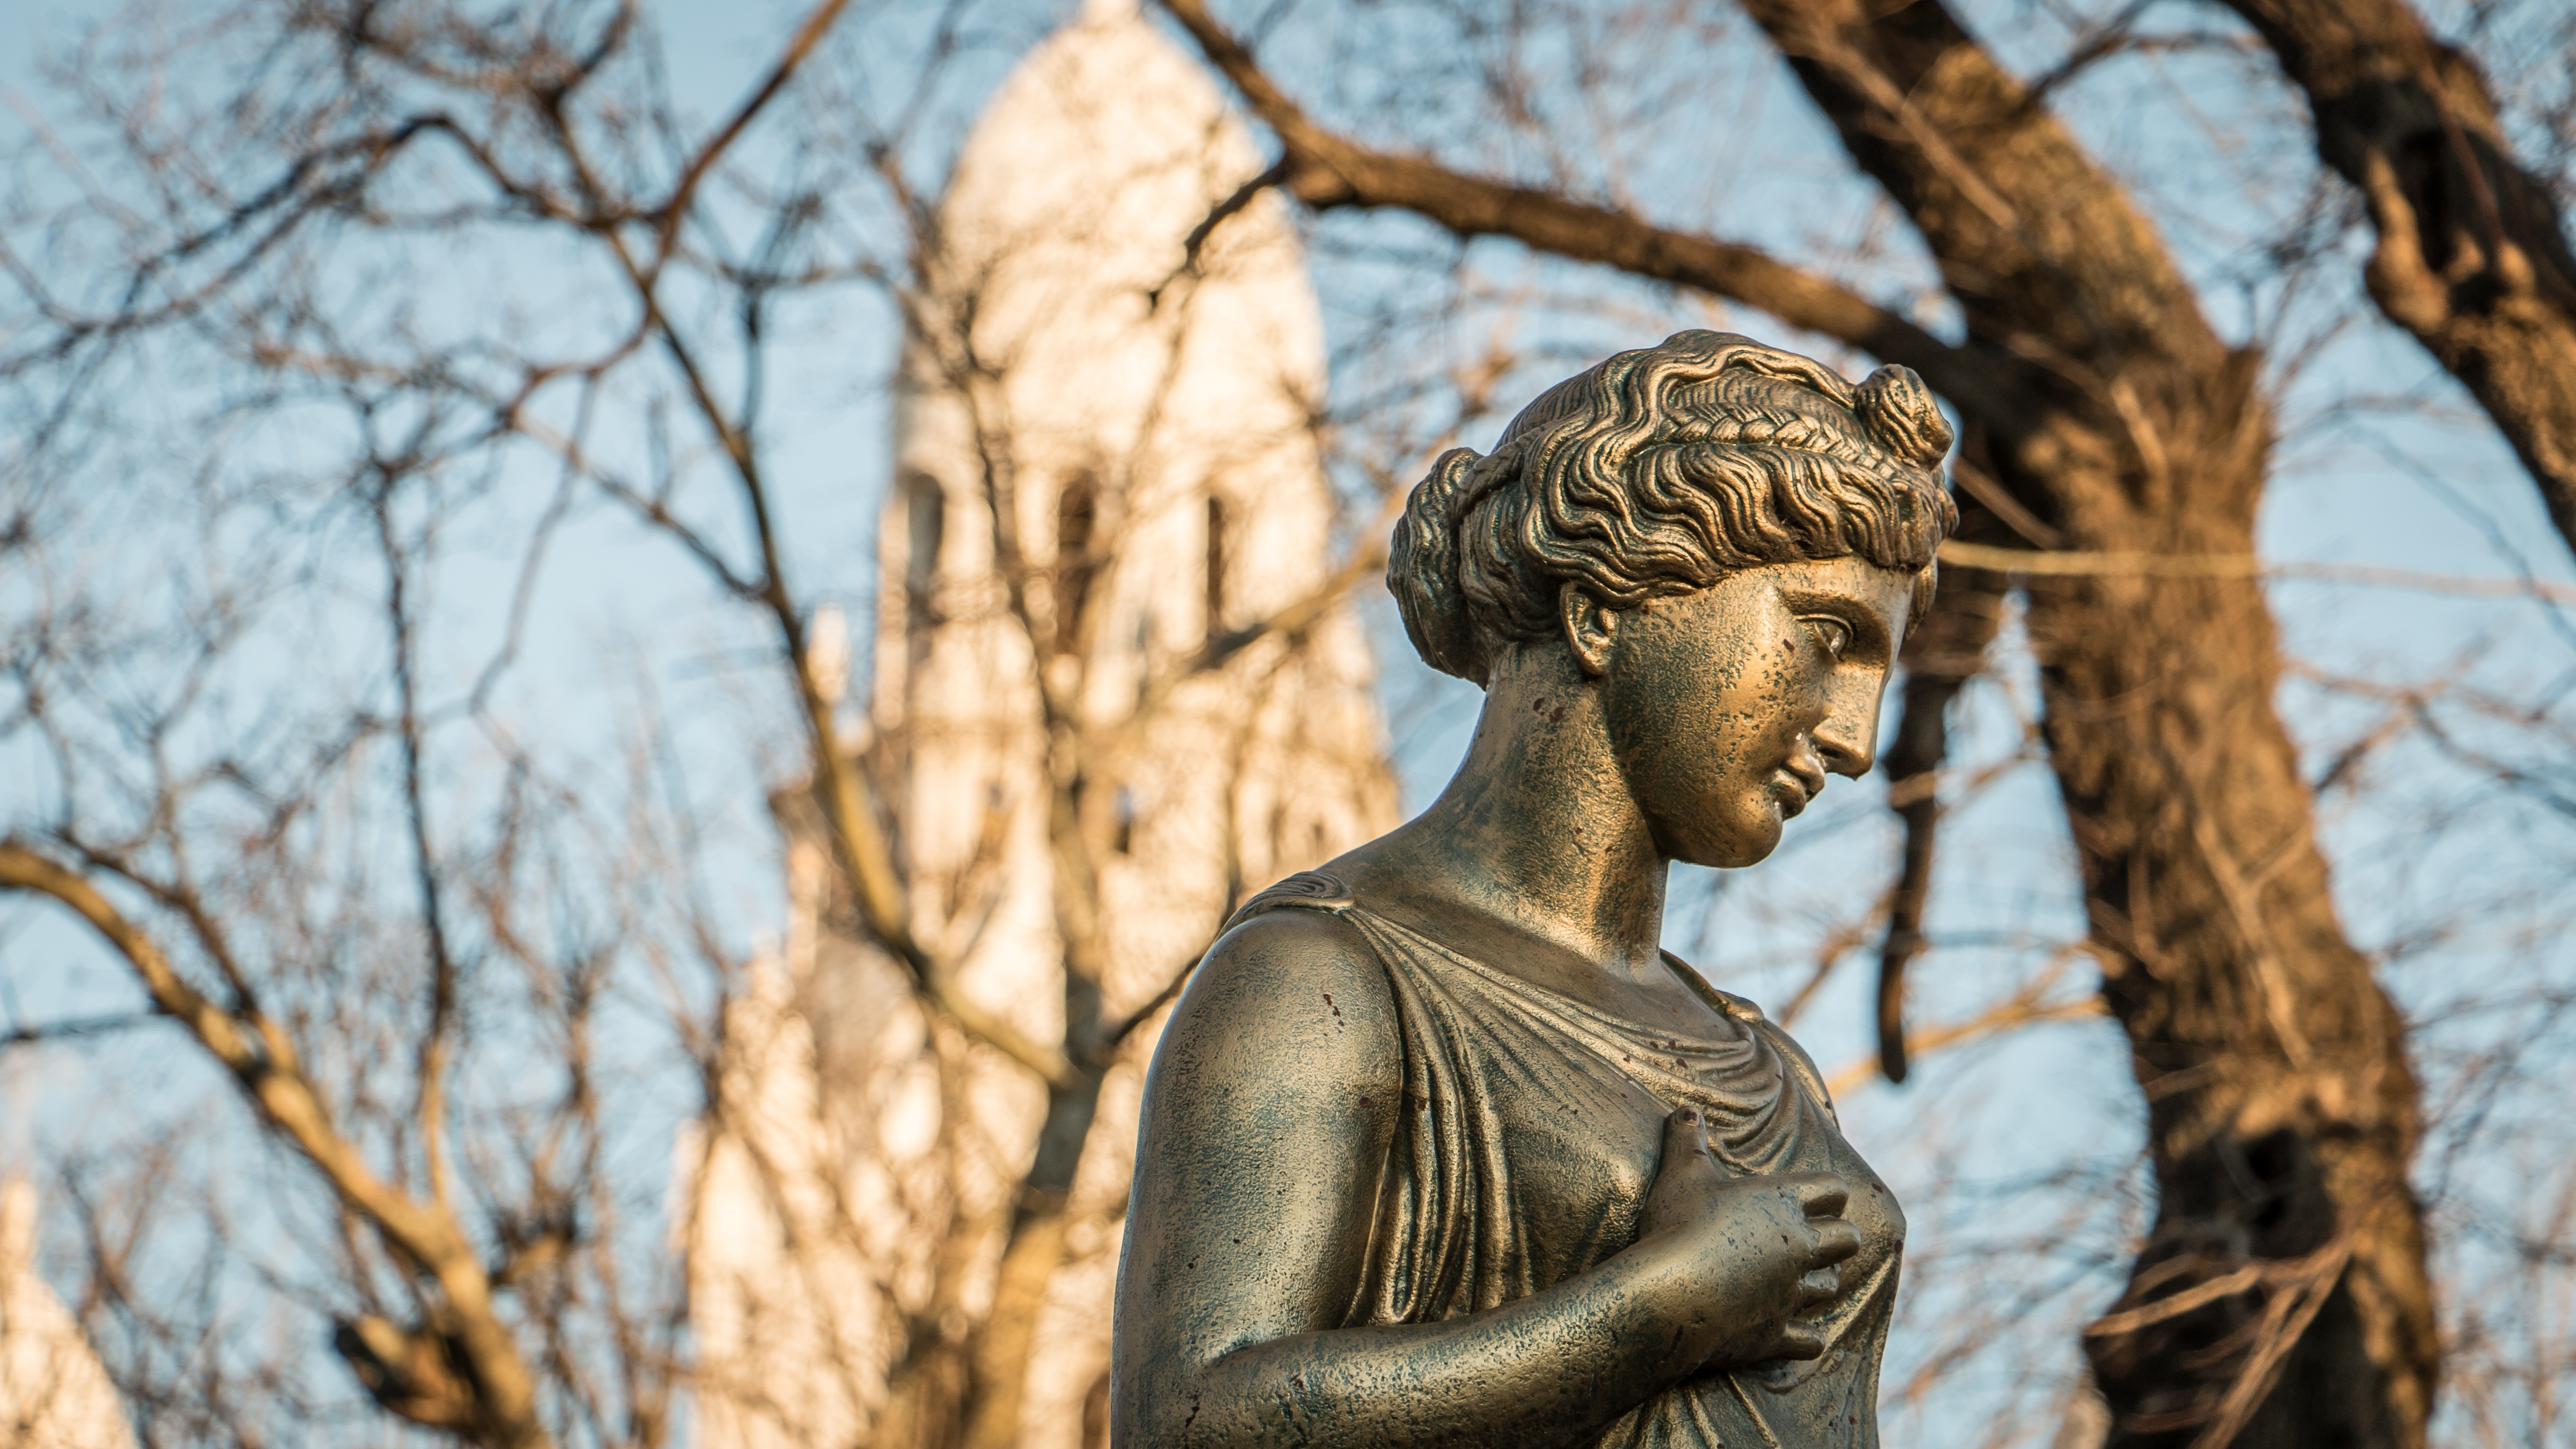
tree, winter, sky, wood, monument, statue, spring, metal, church, tourism, season, sculpture, art, temple, carving